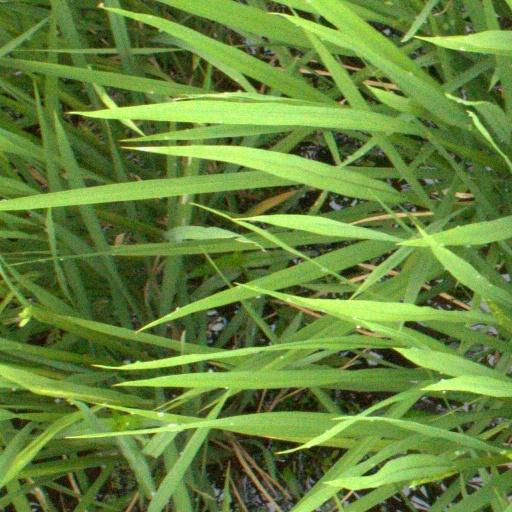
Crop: rice